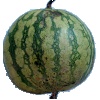
Label: Watermelon 1